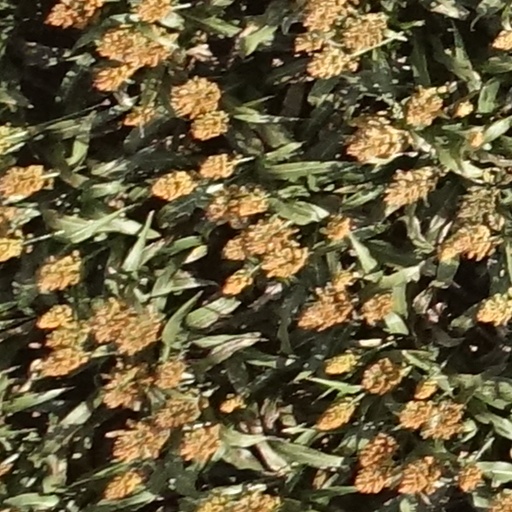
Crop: sorghum